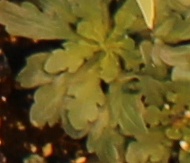
Label: Horseweed